Wellington's Victory

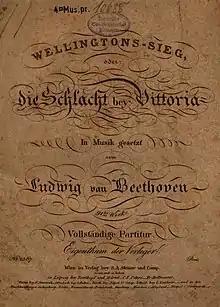
Title page of the first edition

Wellington's Victory, or the Battle of Vitoria (also called the Battle Symphony; in German: "Wellingtons Sieg oder die Schlacht bei Vittoria"), Op. 91, is a 15-minute-long orchestral work composed by Ludwig van Beethoven to commemorate the Marquess (later Duke) of Wellington's victory over Joseph Bonaparte at the Battle of Vitoria in Spain on 21 June 1813 and the German campaign of 1813 in Germany thus ending the rule of Bonaparte's Confederation of the Rhine and the birth of the German Confederation. It is known sometimes as "The Battle Symphony" or "The Battle of Vitoria", and was dedicated to the Prince Regent, later King George IV. Composition stretched from August to first week of October 1813, and the piece proved to be a substantial moneymaker for Beethoven.